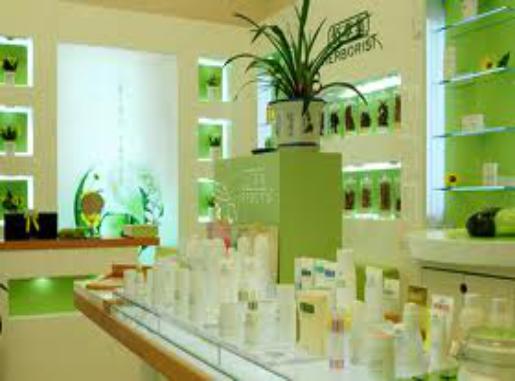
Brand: Herborist
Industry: Necessities